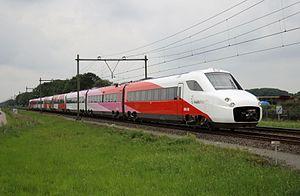
L'automotrice V250, également connue sous le nom d'Albatros, est un train à grande vitesse construit pour les entreprises ferroviaires High Speed Alliance et SNCB. Commandées en 2004 au constructeur italien AnsaldoBreda, la livraison des trains était prévue initialement en 2006, mais divers retards ont repoussé cette livraison à 2012.
Pininfarina S.p.A. ou Carozzeria Pininfarina est une entreprise familiale italienne de design en carrosserie automobile / transport. Cofondée et dirigée en 1930 par Gian-Battista Pinin Farina et Gaspare Bona, puis par Sergio Pininfarina, et ses fils Andrea Pininfarina et Paolo Pininfarina, elle est célèbre entre autres comme designer partenaire historique de Ferrari, et est cotée à la bourse italienne depuis 1986. En 2015, Mahindra a acquis une participation de 74 % dans Pininfarina et obtenu la licence sur le nom « Pininfarina » pour créer en 2018 une marque automobile à part entière « Automobili Pininfarina ».
La liste qui suit est une liste de trains à grande vitesse limitée aux rames roulantes conventionnelles qui ont été, sont ou seront en service commercial sous peu.